Miss International 2017

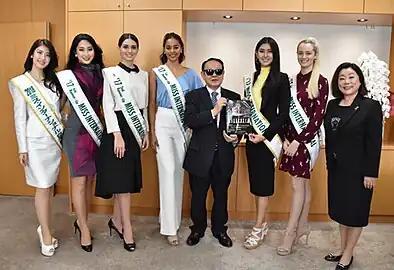
Kevin Lilliana Junaedy after crowning, together with Madame Akemi Shimomura, Fumiaki Matsumoto and the top 5 finalists.

On April 4, 2017, it was announced during a broadcast conference by Akemi Shimomura, president of the International Cultural Association, that the 2017 pageant would be held in Tokyo Dome City Hall, Tokyo, Japan for the second consecutive year on Tuesday, November 14, 2017.